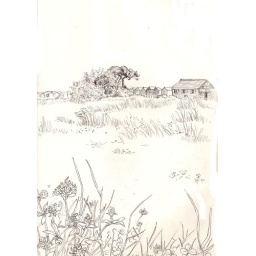
Grasses and clover in the field behind the day beach huts at Calshot.